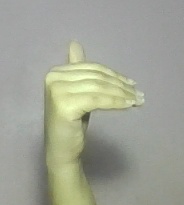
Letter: khaa